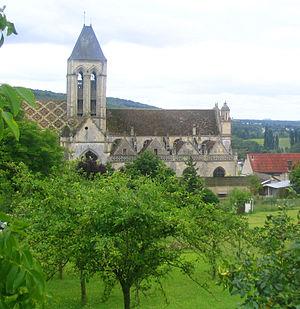
Cet article recense les monuments historiques de France classés en 1840, la première protection de ce type dans le pays.